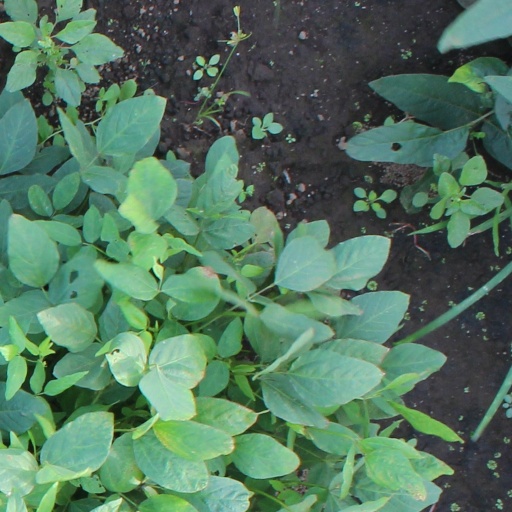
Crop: soybean